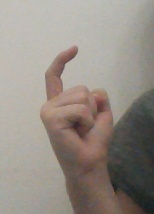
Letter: ra